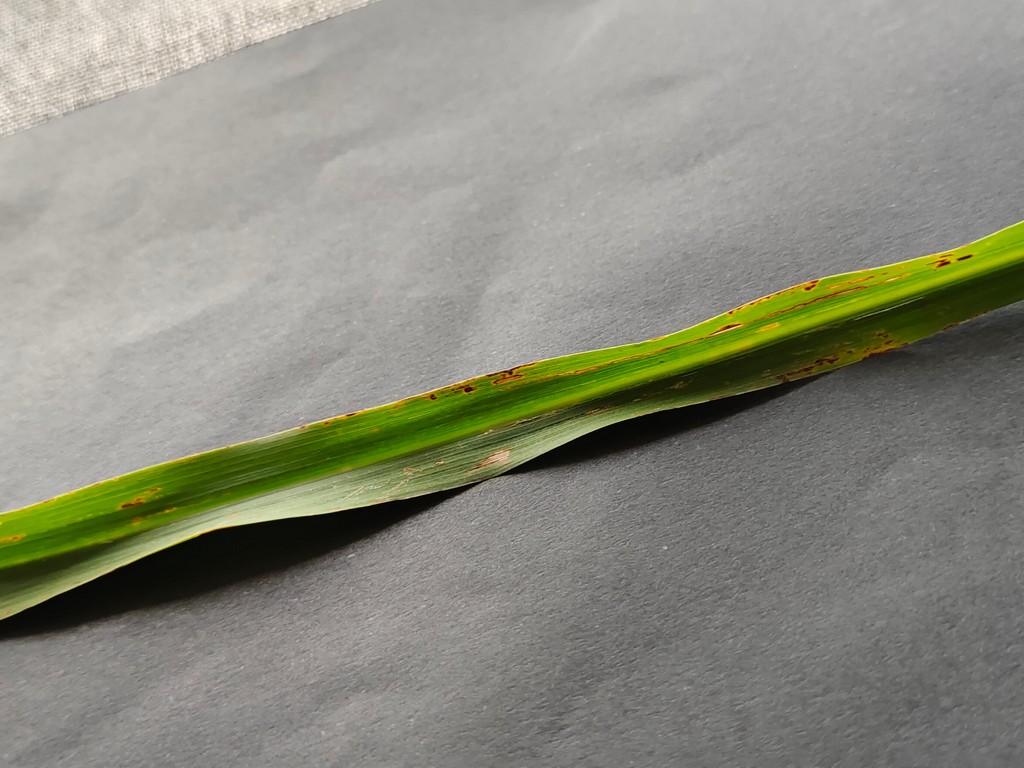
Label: Unhealthy